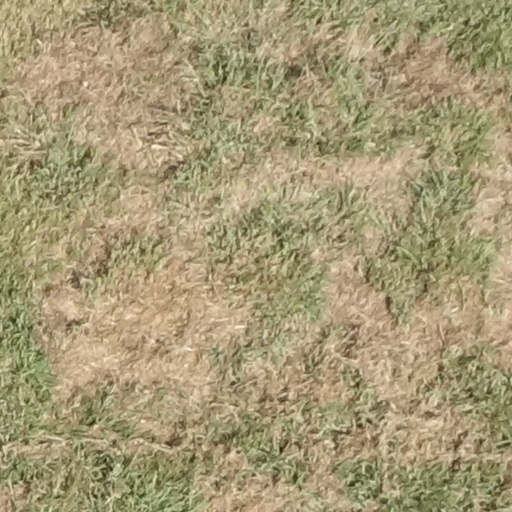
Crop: sorghum